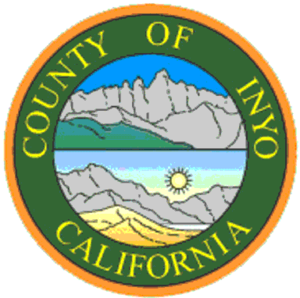
Le comté d'Inyo est un comté de l'État de Californie aux États-Unis. Au recensement de 2000, il comptait 17 945 habitants. Son chef-lieu est Independence.